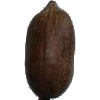
Label: Nut Pecan 1